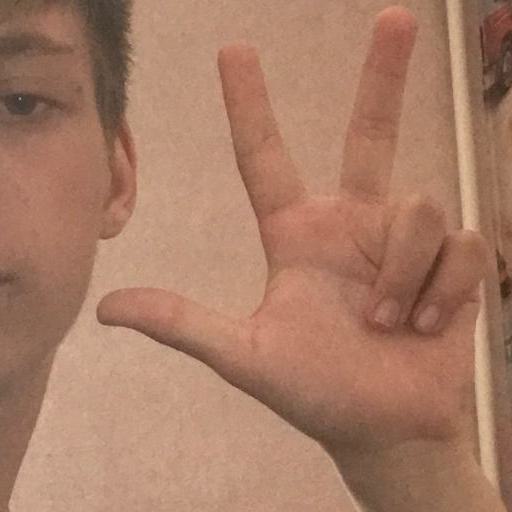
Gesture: three2